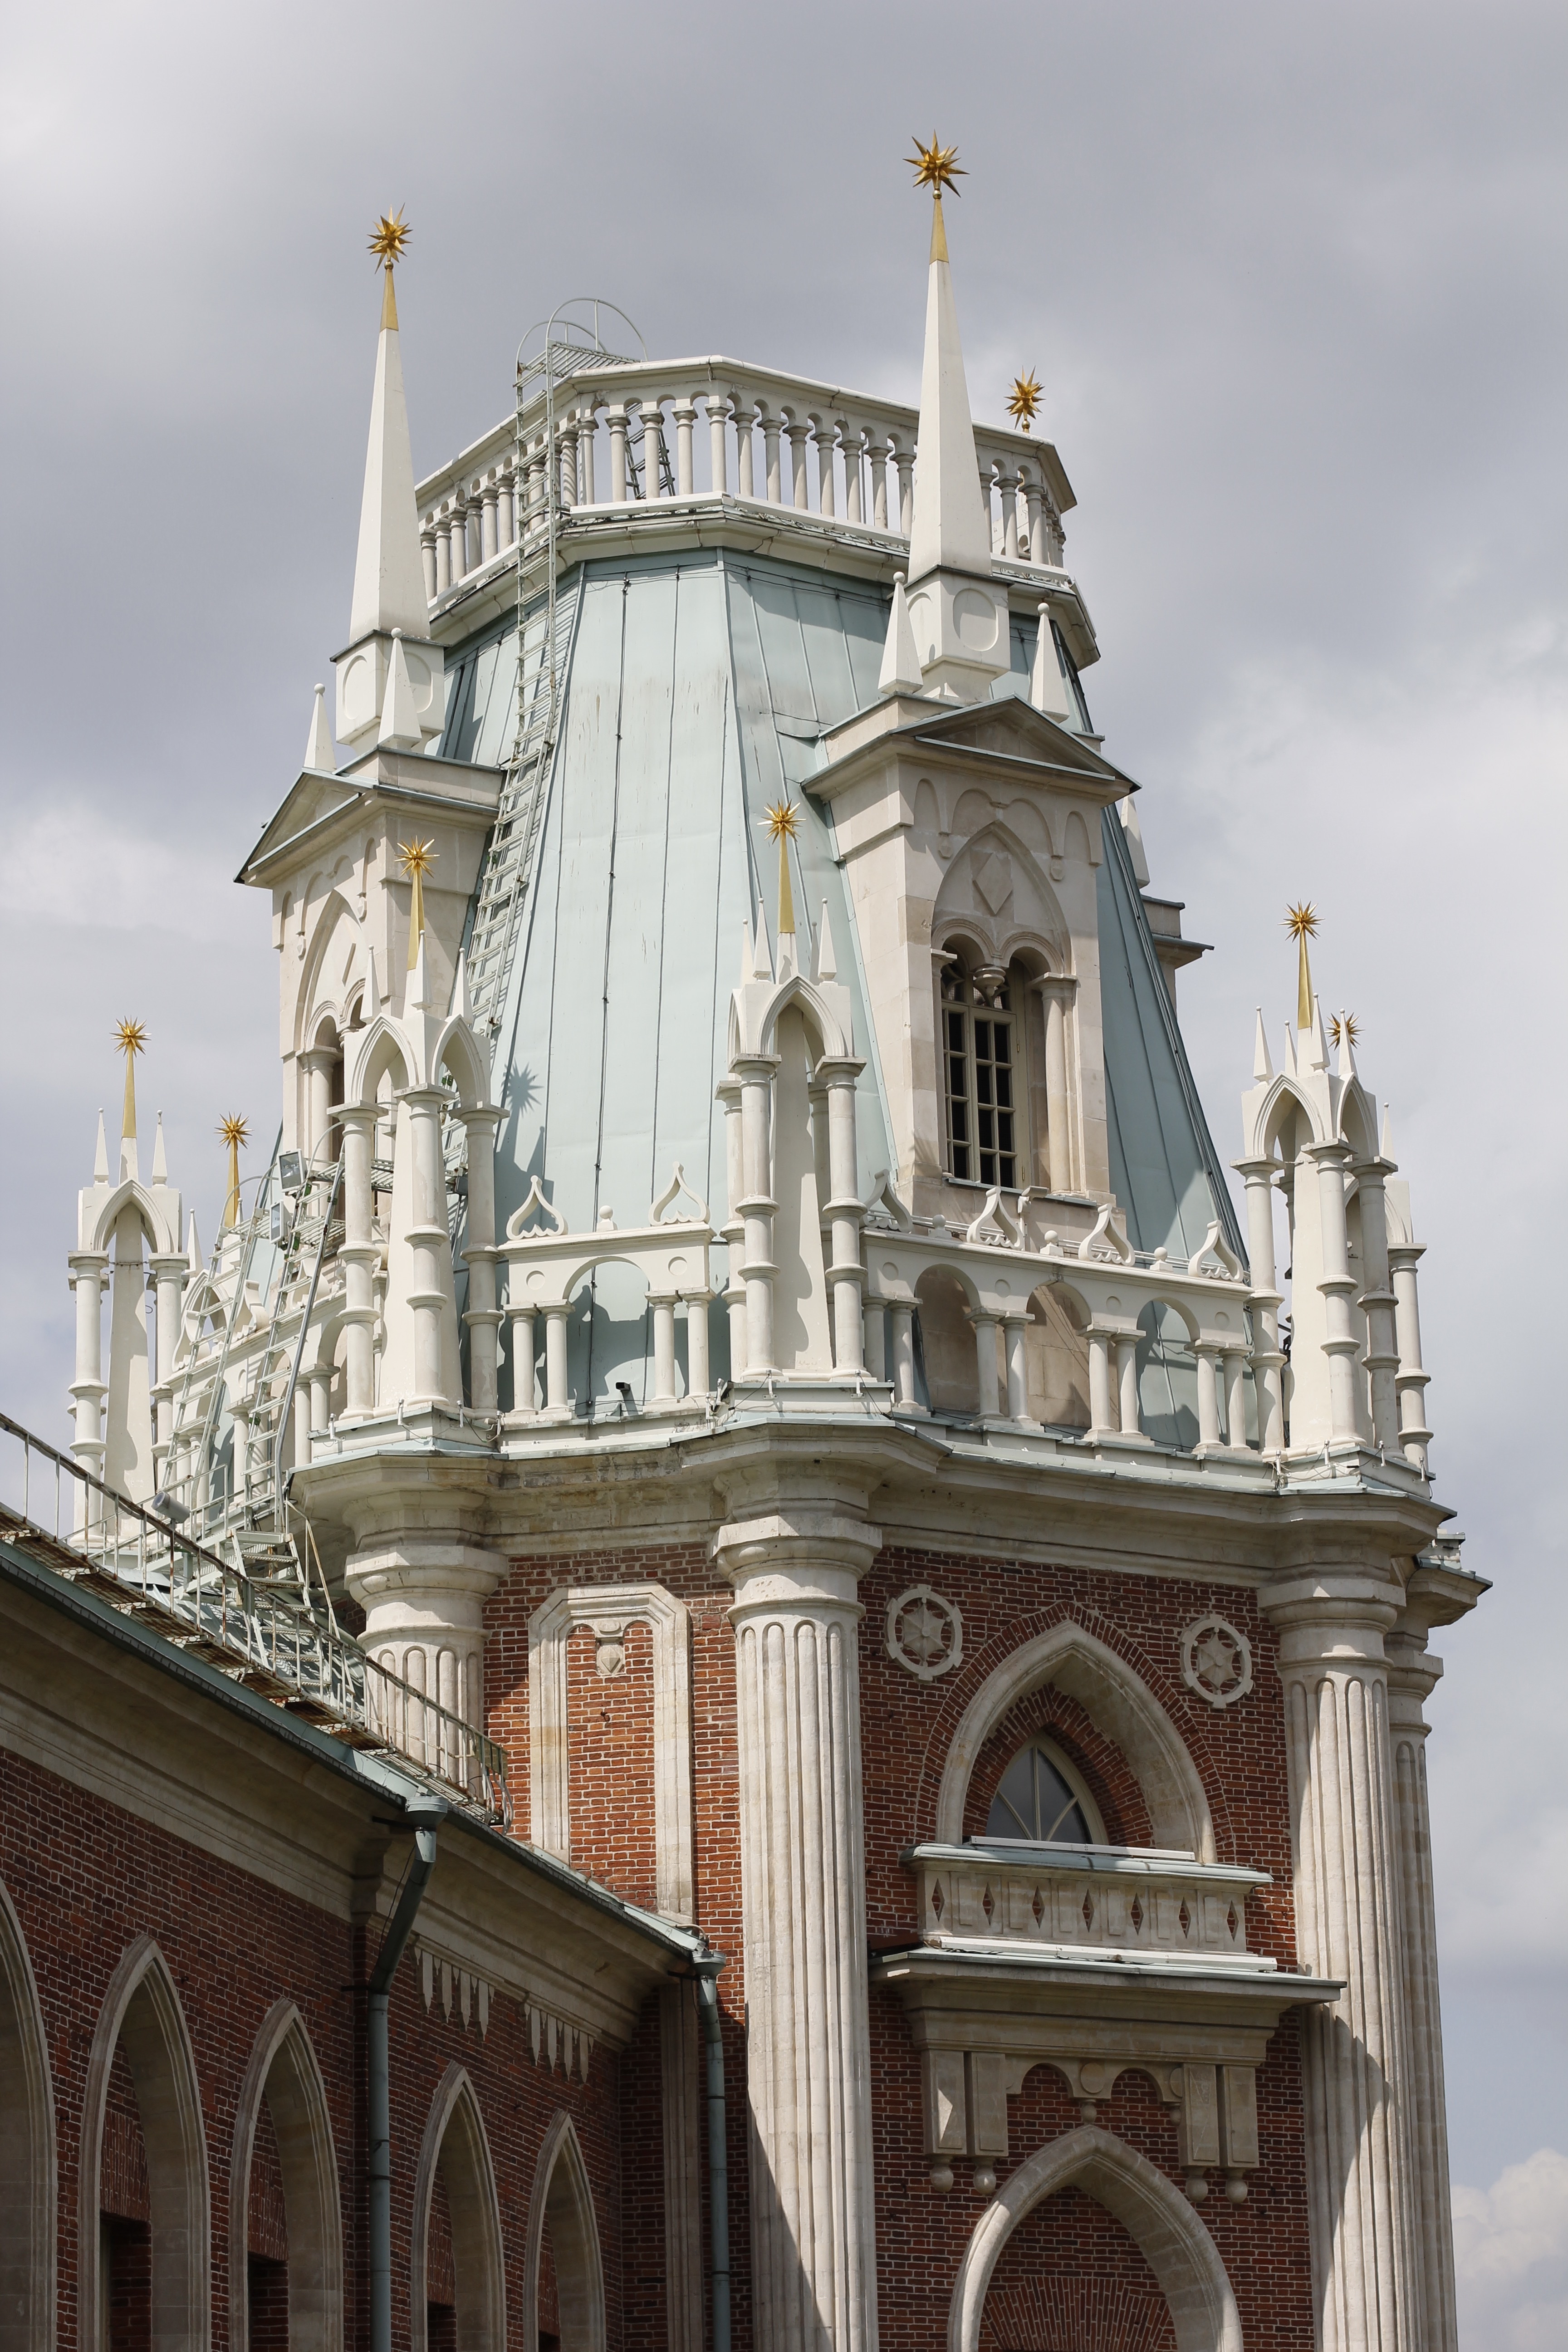
architecture, building, tower, park, landmark, facade, church, cathedral, tourism, place of worship, capital, spire, moscow, russia, historically, tsaritsyno, east, castle park, schlossgarten, gothic architecture, soviet union, chernaya grjas, katharina the great